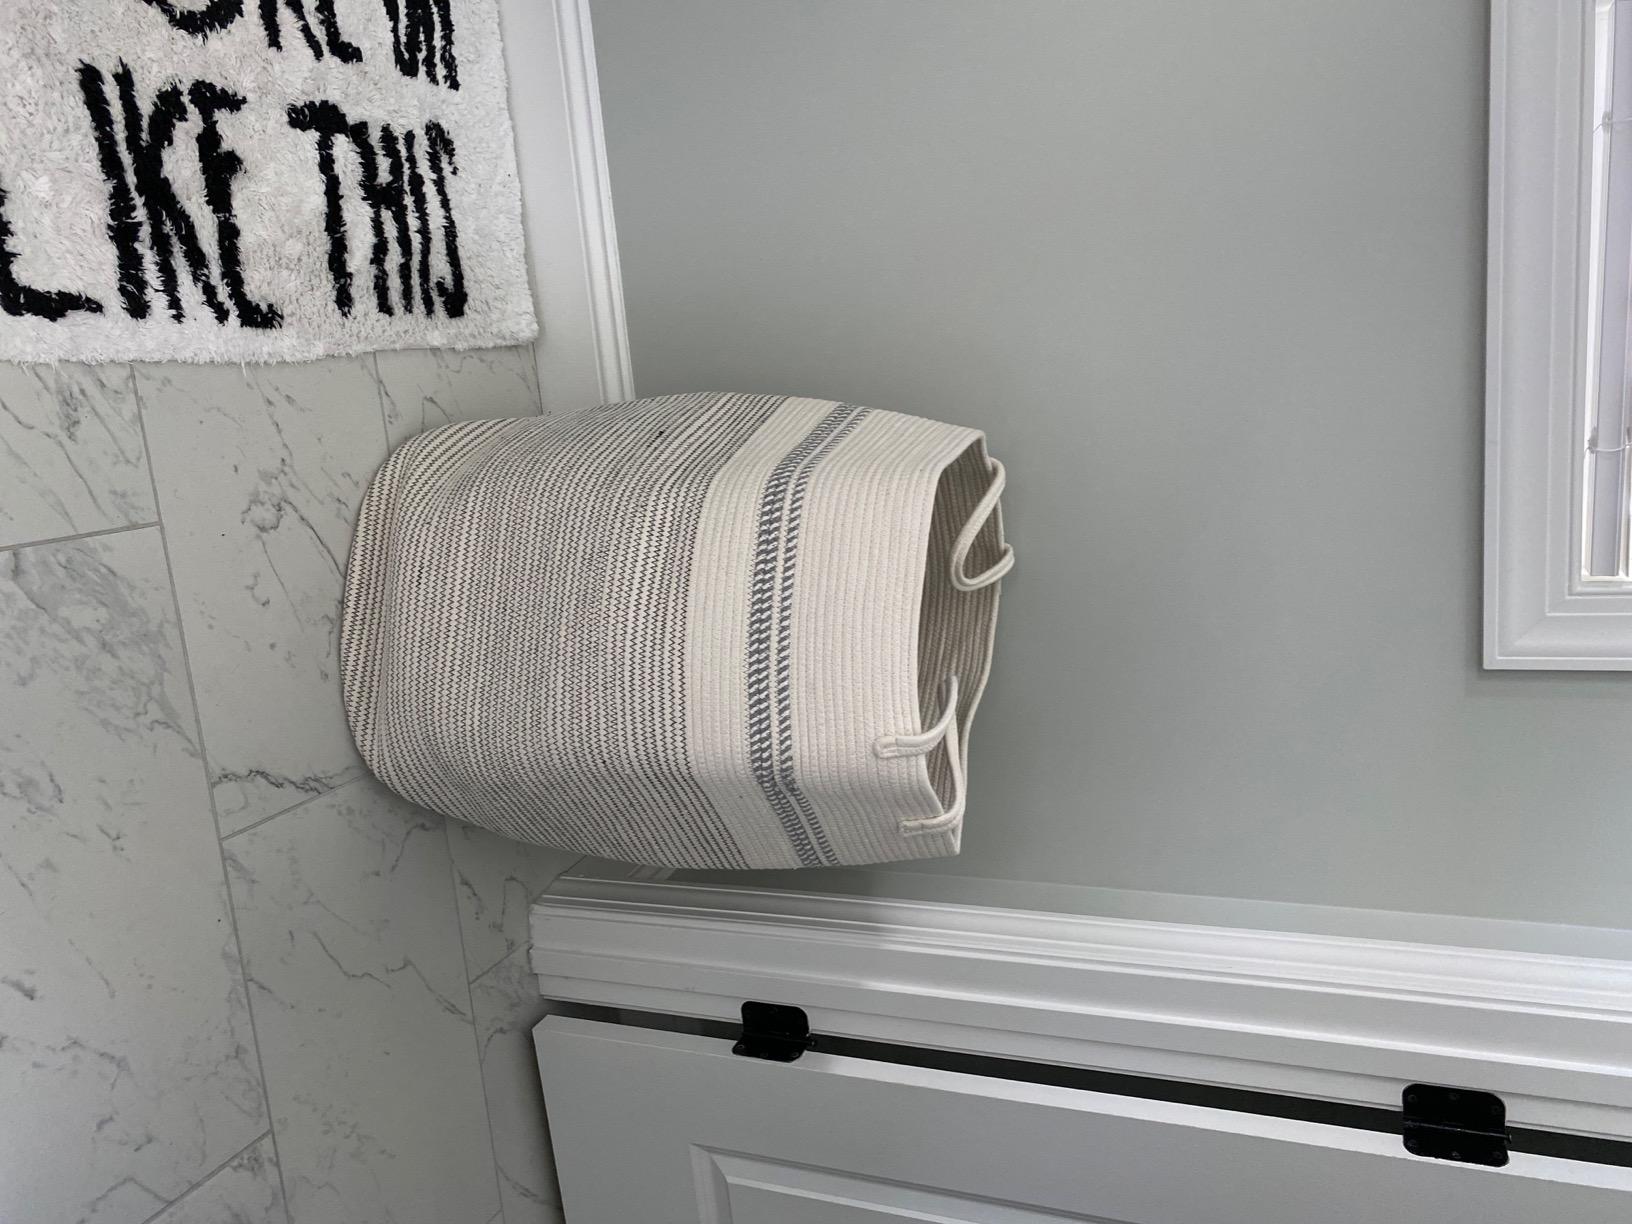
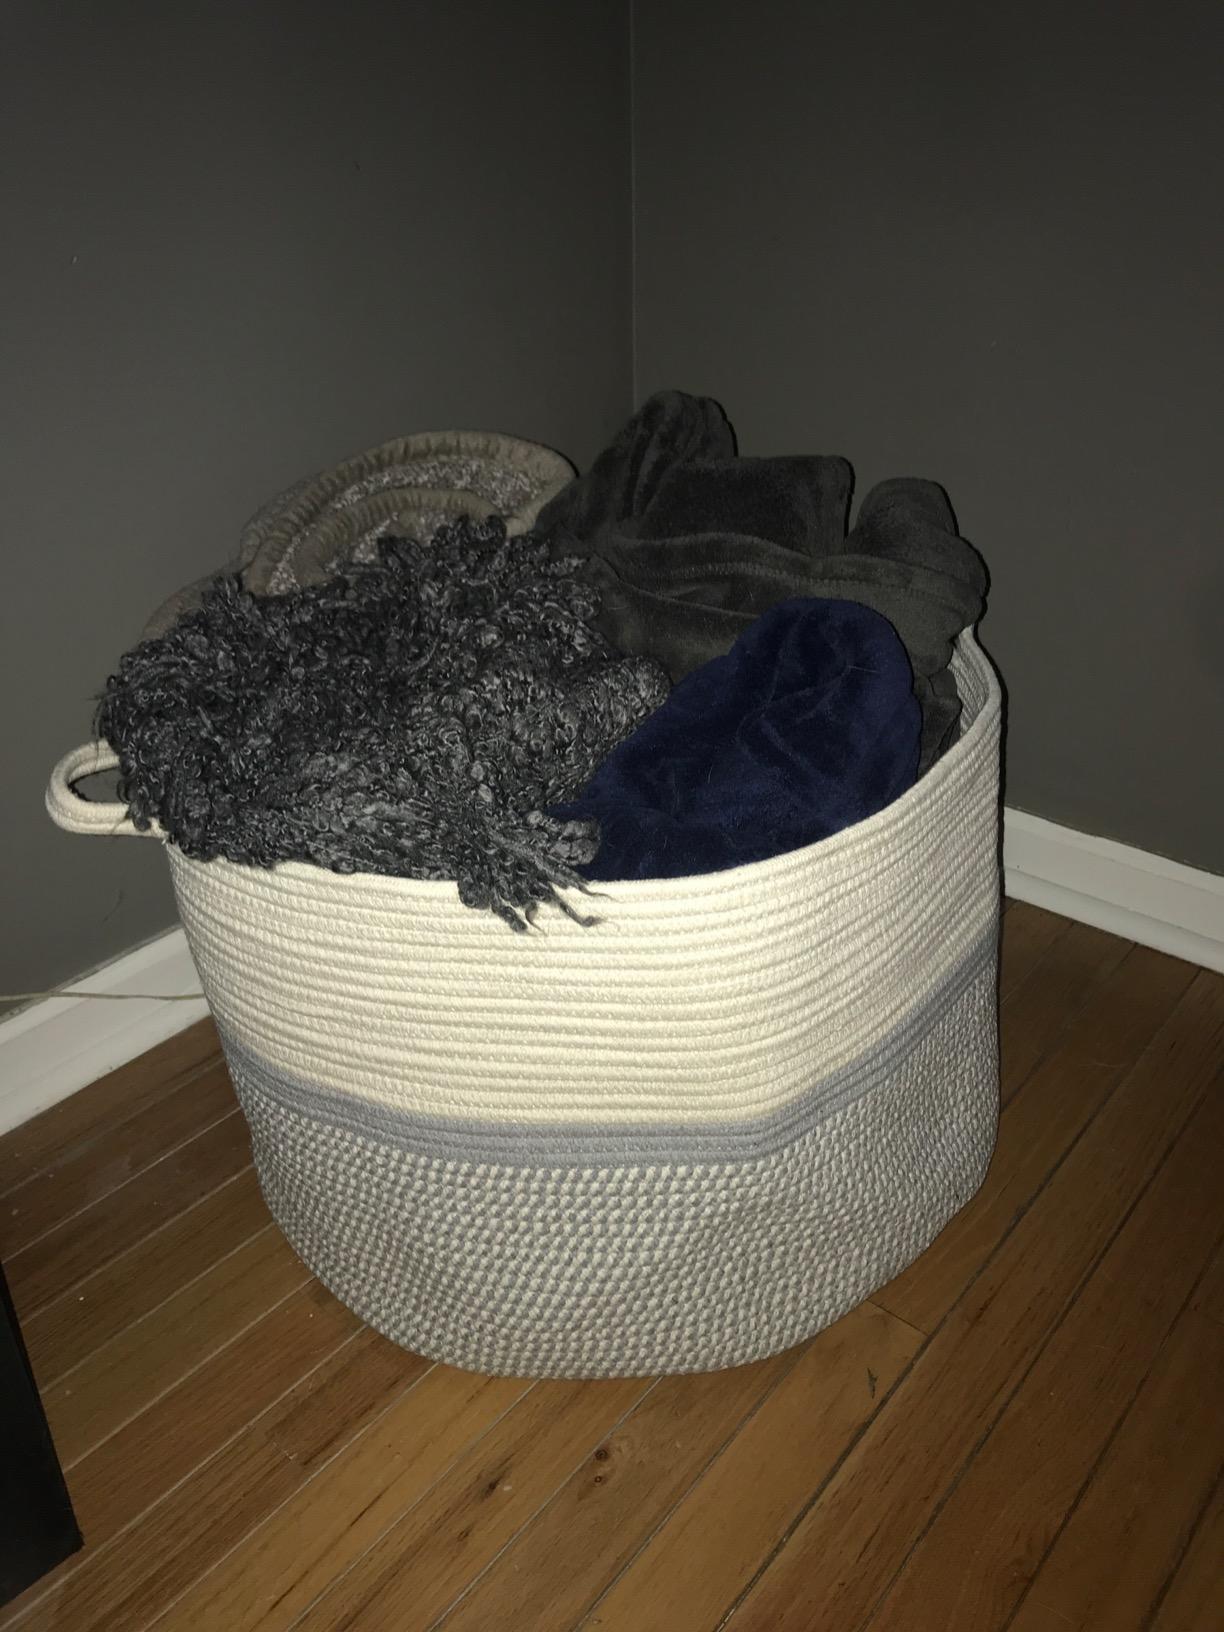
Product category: items_hamper
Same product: no